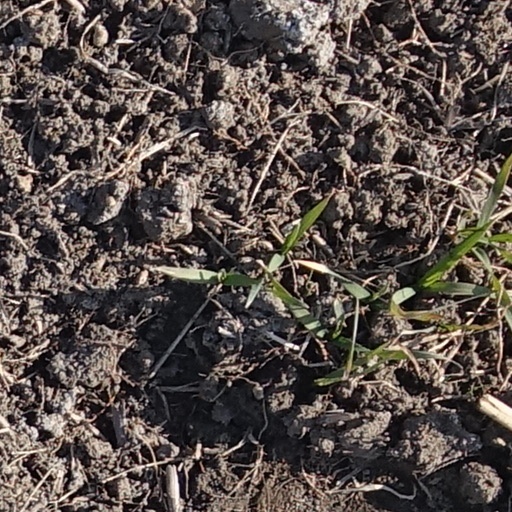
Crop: wheat